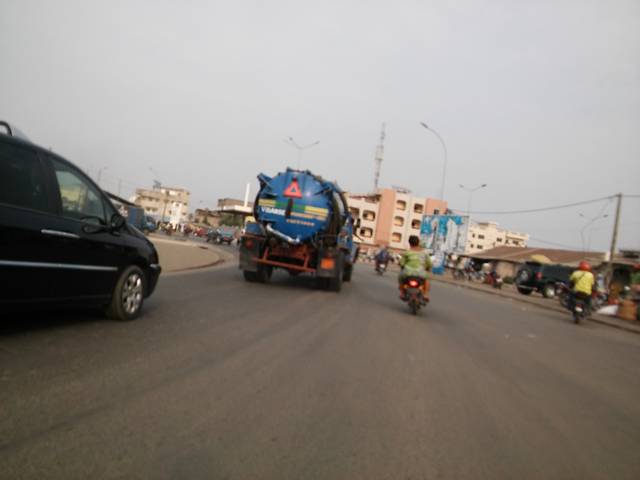
Region: Benin
Coordinates: 6.371, 2.41